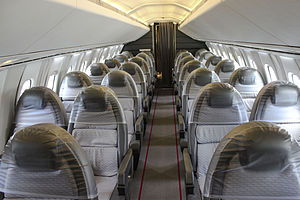
Narrow body / Eksempler på fly med Narrow body / Fire-sædet konfiguration
Kabinen i Concorde med 2x2 sæder over midtergangen.
Et narrow body passagerfly, er et passagerfly med en bredde i passagerkabinen på mellem 3 til 4 meter og passagersæder opstillet på hver side af en enkelt midtergang. I hver passagerrække er oftest placeret 4-6 passagerer, nogle gange blot 2, fordelt på hver side af midtergangen. Et narrow body passagerfly med en rækkevidde, der ikke rækker til transatlantiske eller transkontinentale flyvninger, benævnes ofte som et regionalt passagerfly.